Steven Ford

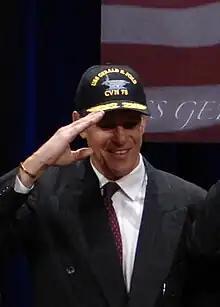
Ford at the unveiling of a model of the USS "Gerald R. Ford" (CVN-78) at the Pentagon in 2007

Steven Meigs Ford (born May 19, 1956) is an American actor, and the youngest son of former U.S. President Gerald Ford and former First Lady Betty Ford. He is perhaps best known for playing Andy Richards in the soap opera "The Young and the Restless".